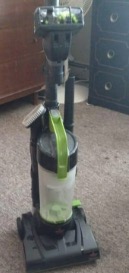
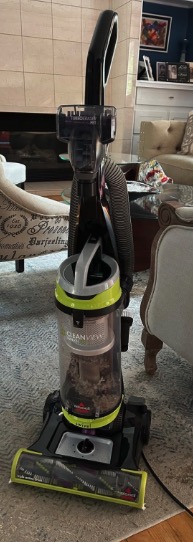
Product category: items_vacuum
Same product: no